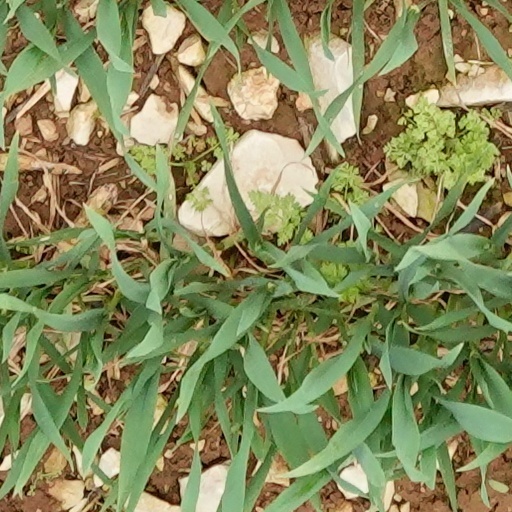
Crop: wheat